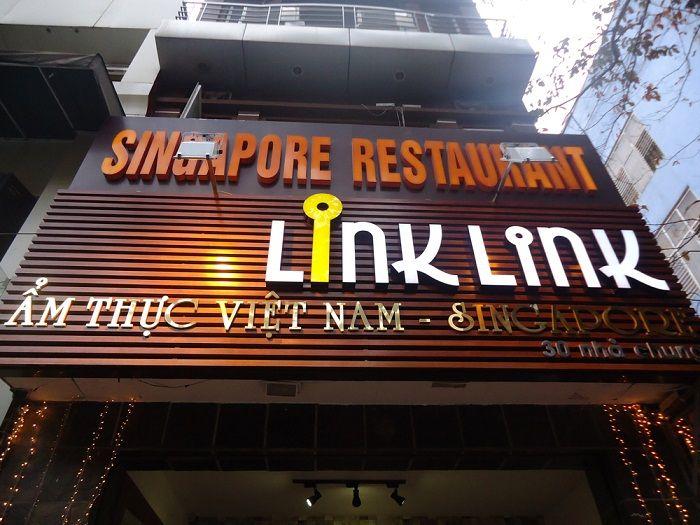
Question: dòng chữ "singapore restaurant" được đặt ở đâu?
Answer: dòng chữ "singapore restaurant" được đặt ở phía trên dòng chữ "link link"